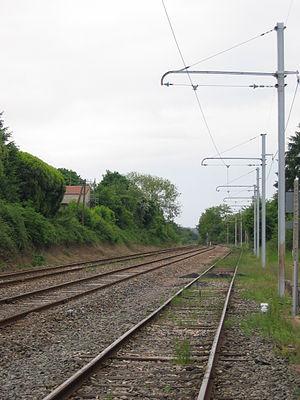
Embranchement ferroviaire vers le lavoir des Chavannes (Montceau-les-Mines, Saône-et-Loire)
Le lavoir des Chavannes à Montceau-les-Mines, en France, est un lavoir à charbon construit à partir de 1923 à l'instigation des Houillères de Blanzy.